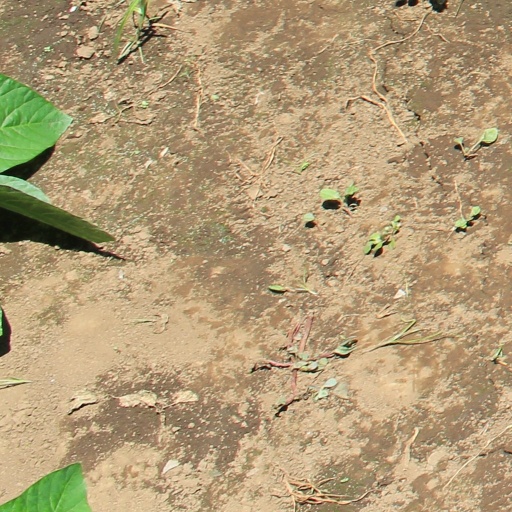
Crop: soybean